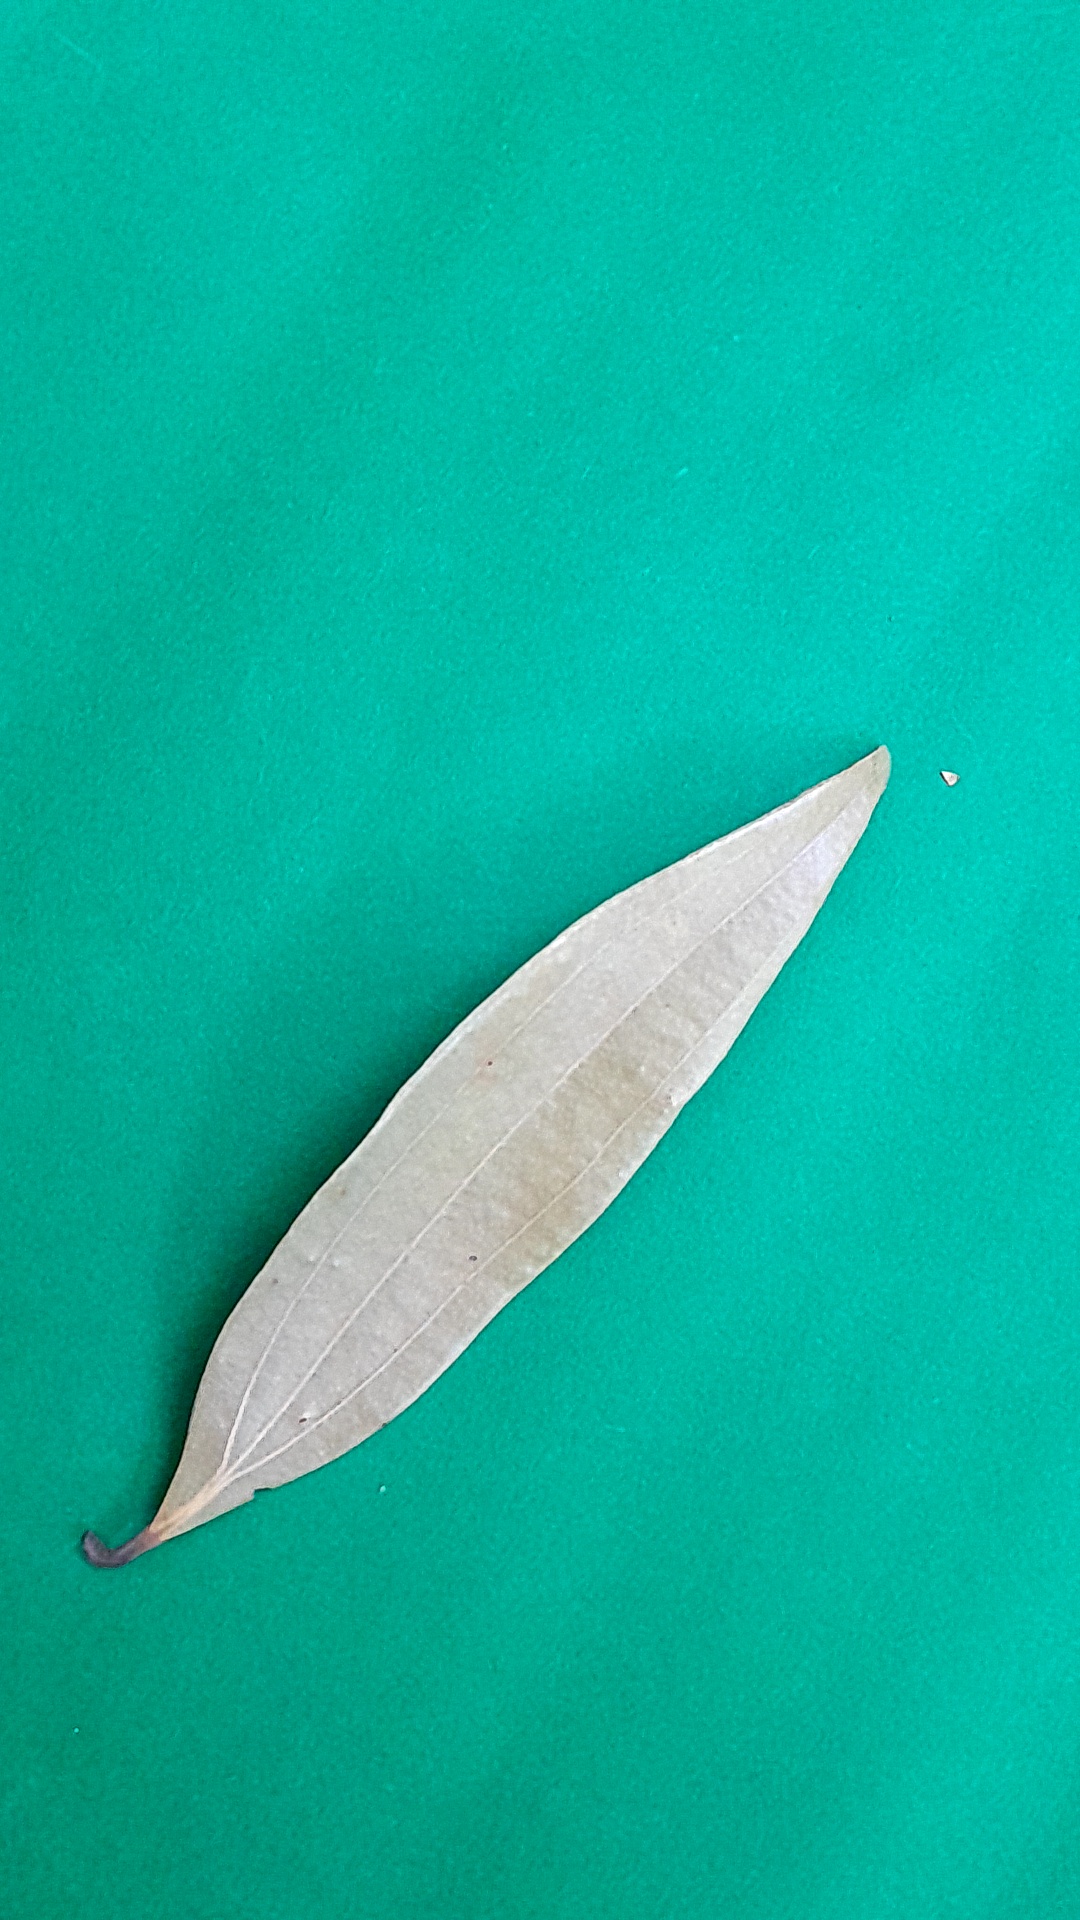
Label: Dry Leaf